Hart (deer)

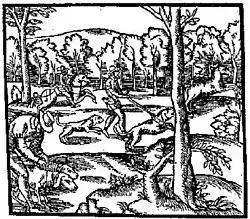
"Hunting the Hart", a picture from George Turberville, copied from "La Venerie de Jaques du Fouilloux", 16th century

A hart is a male red deer, synonymous with "stag" and used in contrast to the female hind; its use may now be considered mostly poetic or archaic, although for example it remains in use in the name of inns and pubs. The word comes from Middle English "hert", from Old English "heorot"; compare Frisian "hart", Dutch "hert", German "Hirsch", and Swedish, Norwegian, and Danish "hjort", all meaning "deer". Heorot is given as the name of Hrothgar's mead hall in the Old English epic "Beowulf".